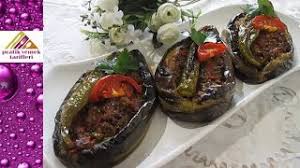
Yemek: karniyarik